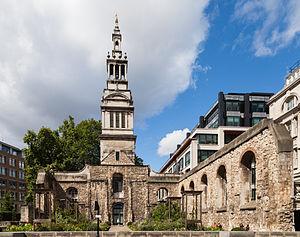
Christ Church Greyfriars, appelée aussi Christ Church Newgate Street, est une ancienne église anglicane en ruine, située Newgate street, dans la Cité de Londres.